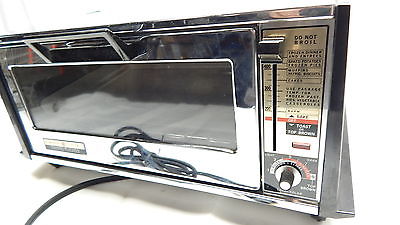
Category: toaster